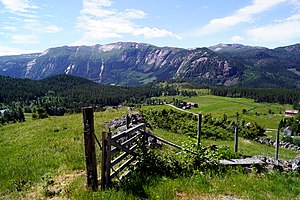
Setesdal
Setesdal ved Flateland nord for Valle, set fra Rygnestad
Setesdal ved Flateland nord for Valle, set fra Rygnestad
Setesdal er navnet på dalen langs floden Otra som har sit udspring i den nordlige ende af Agder fylke i Norge.